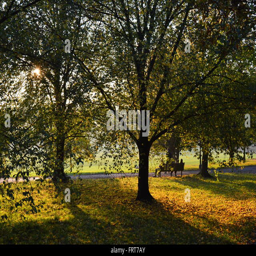
late afternoon sun light coming through the trees , a bench , people , long shadows